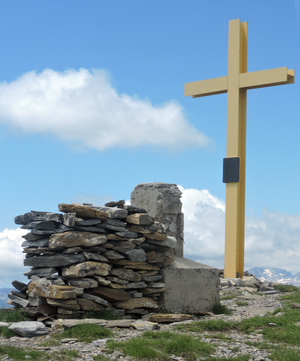
monte Bertrand (Alpes Liguriennes): croix du sommet